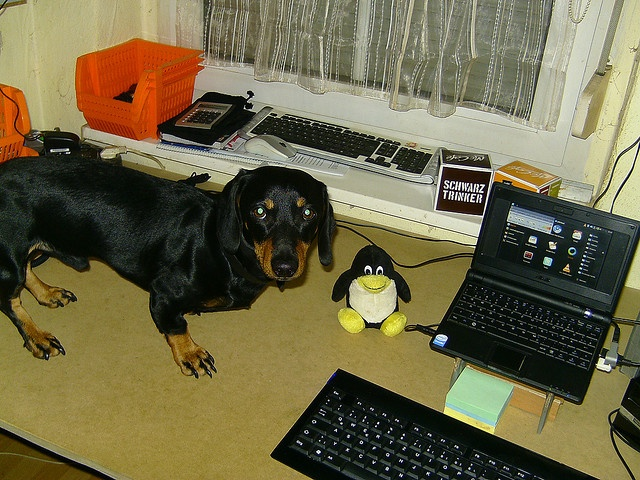
A Dachshund stands on the computer desk that has a small laptop and a keyboard.
A dachshund dog standing on a desk next to a stuffed animal penguin and a laptop computer and keyboard.
A black and brown dog sitting on top of a desk.
A small dog sitting on a computer desk.
A dog standing on top of a desk next to a stuffed penguin.